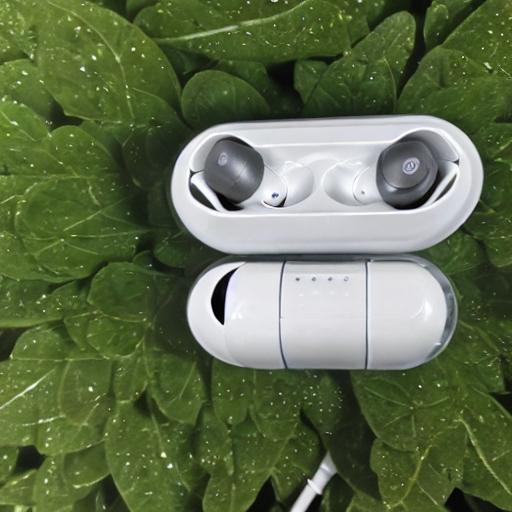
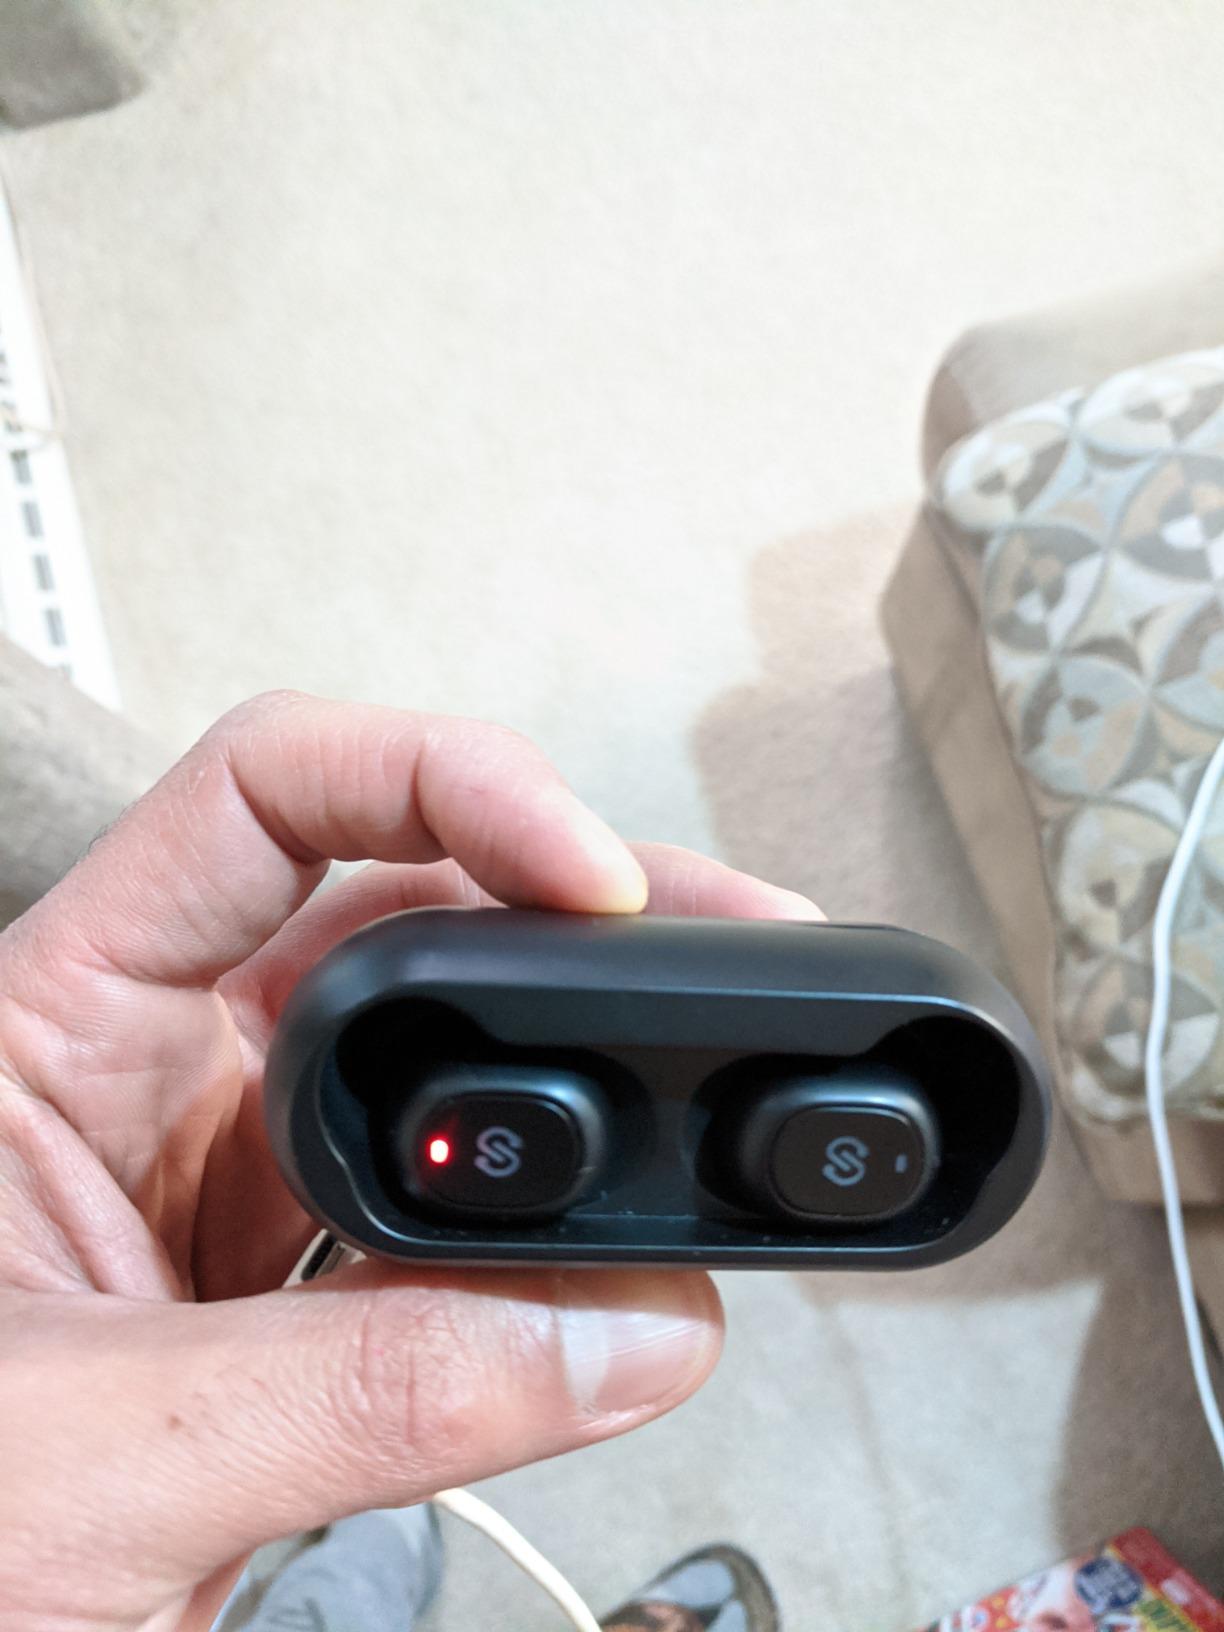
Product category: earbuds
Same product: no